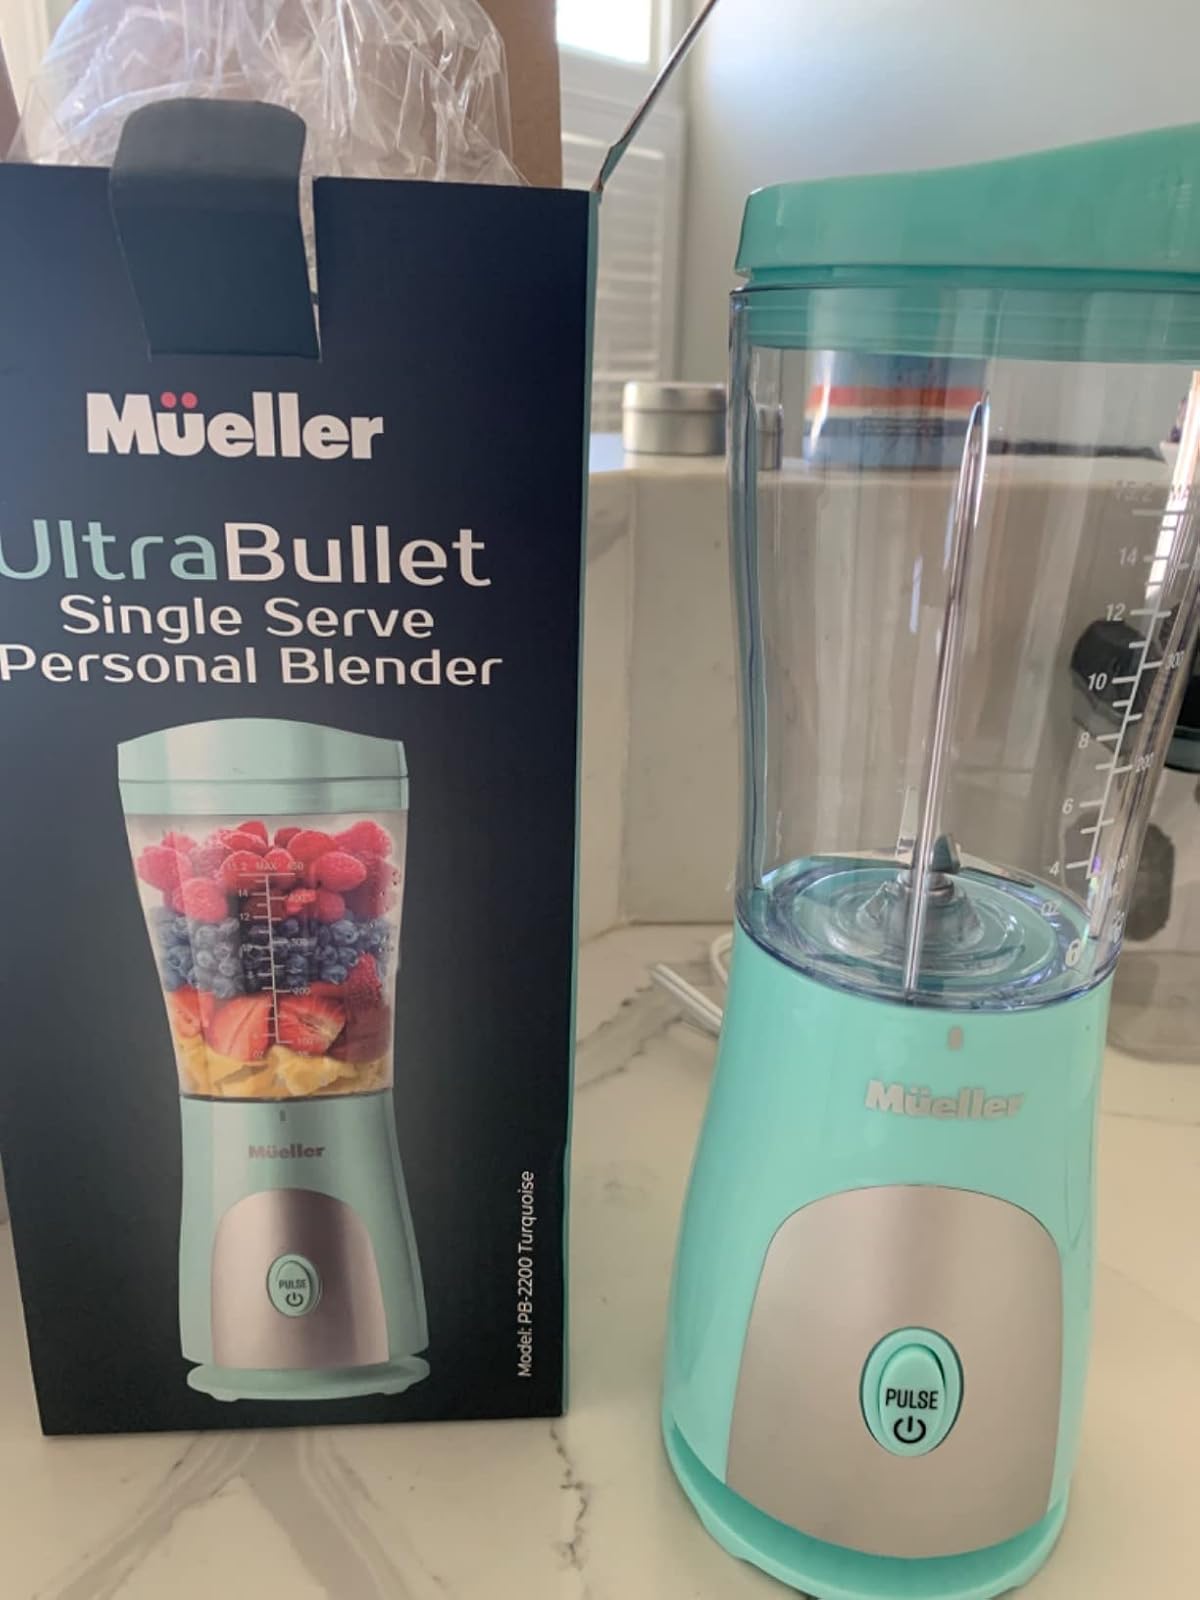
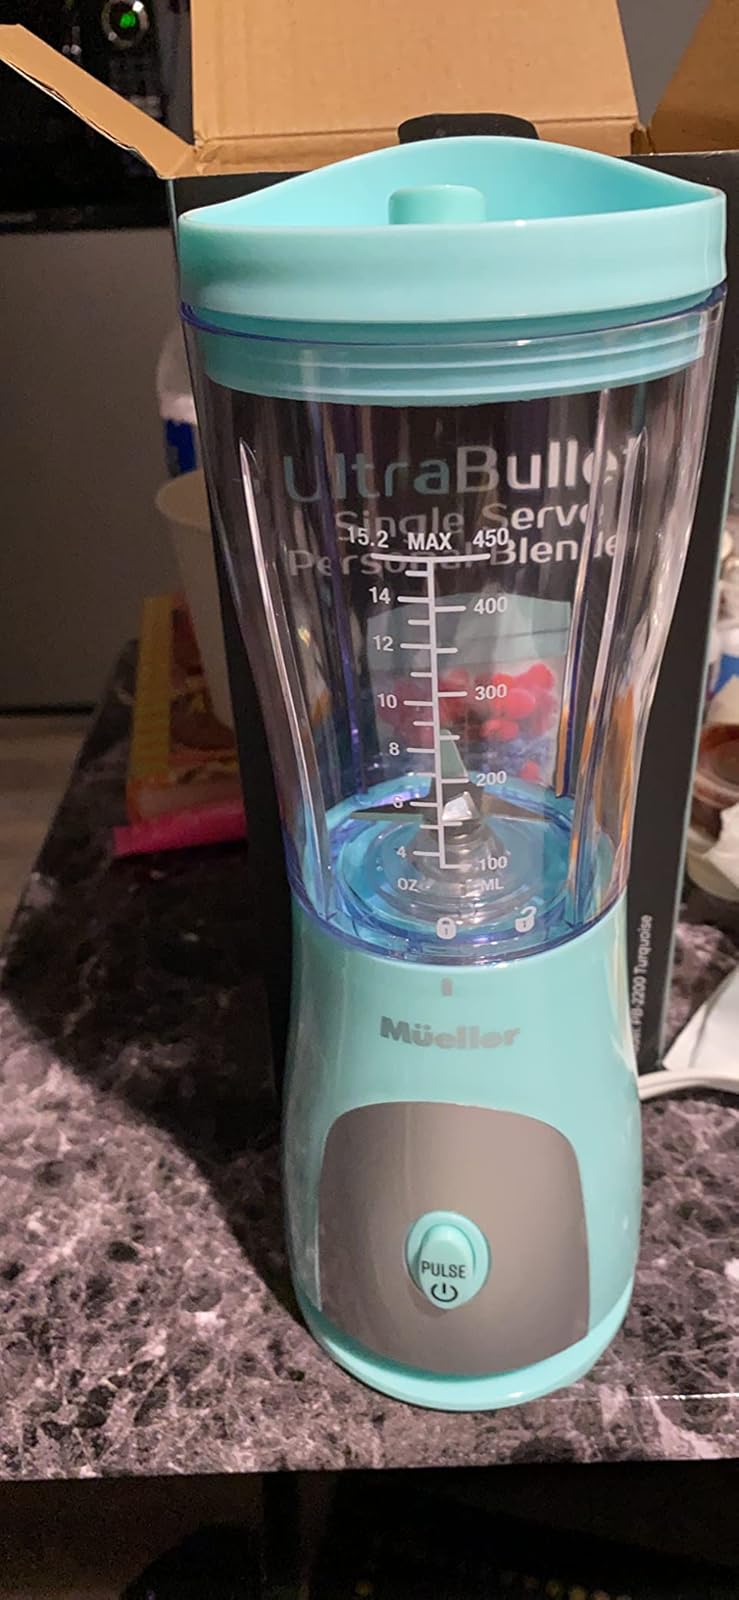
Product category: items_blender
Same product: yes